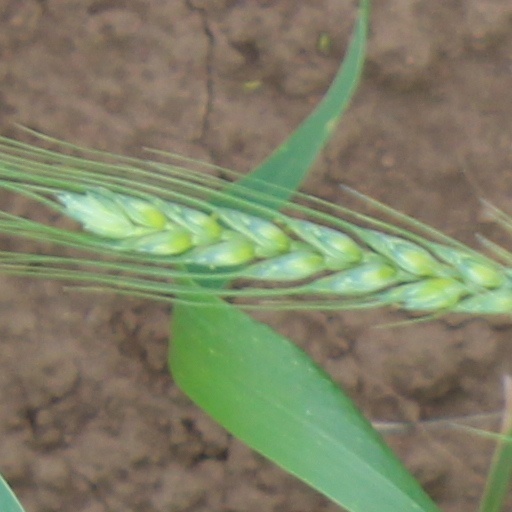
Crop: wheat